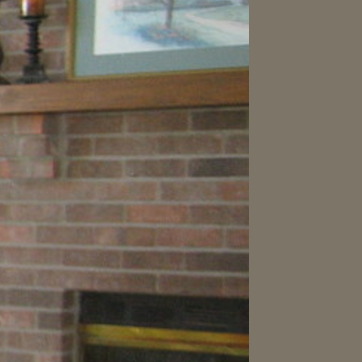
Material: brick